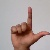
The image shows a hand gesture representing the letter 'L' in Indian Sign Language.